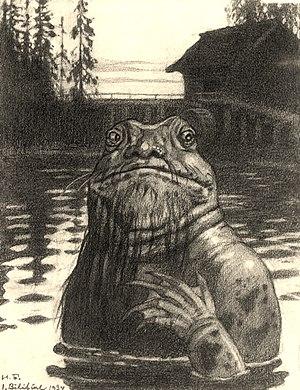
Un vodianoï, wodianoï, vodovik dedouchka, povodnj, povodni mož, vodnik ou wodby muž ou wodnykus est un personnage de la mythologie slave qui vit dans l’eau. Tous ces mots, ou presque, signifieraient « ondin, triton ».